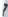
Number: 7